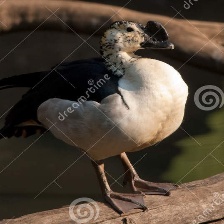
Species: KNOB BILLED DUCK
Scientific name: SARKIDIORNIS MELANOTOS
ImageNet parent category: drake